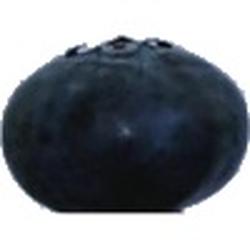
Label: Blueberry